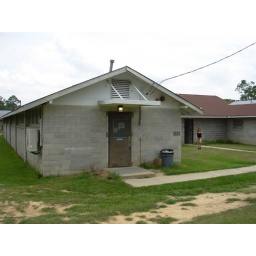
The female Replacement Company barracks at Camp Shelby. The building in the background is the bathroom.